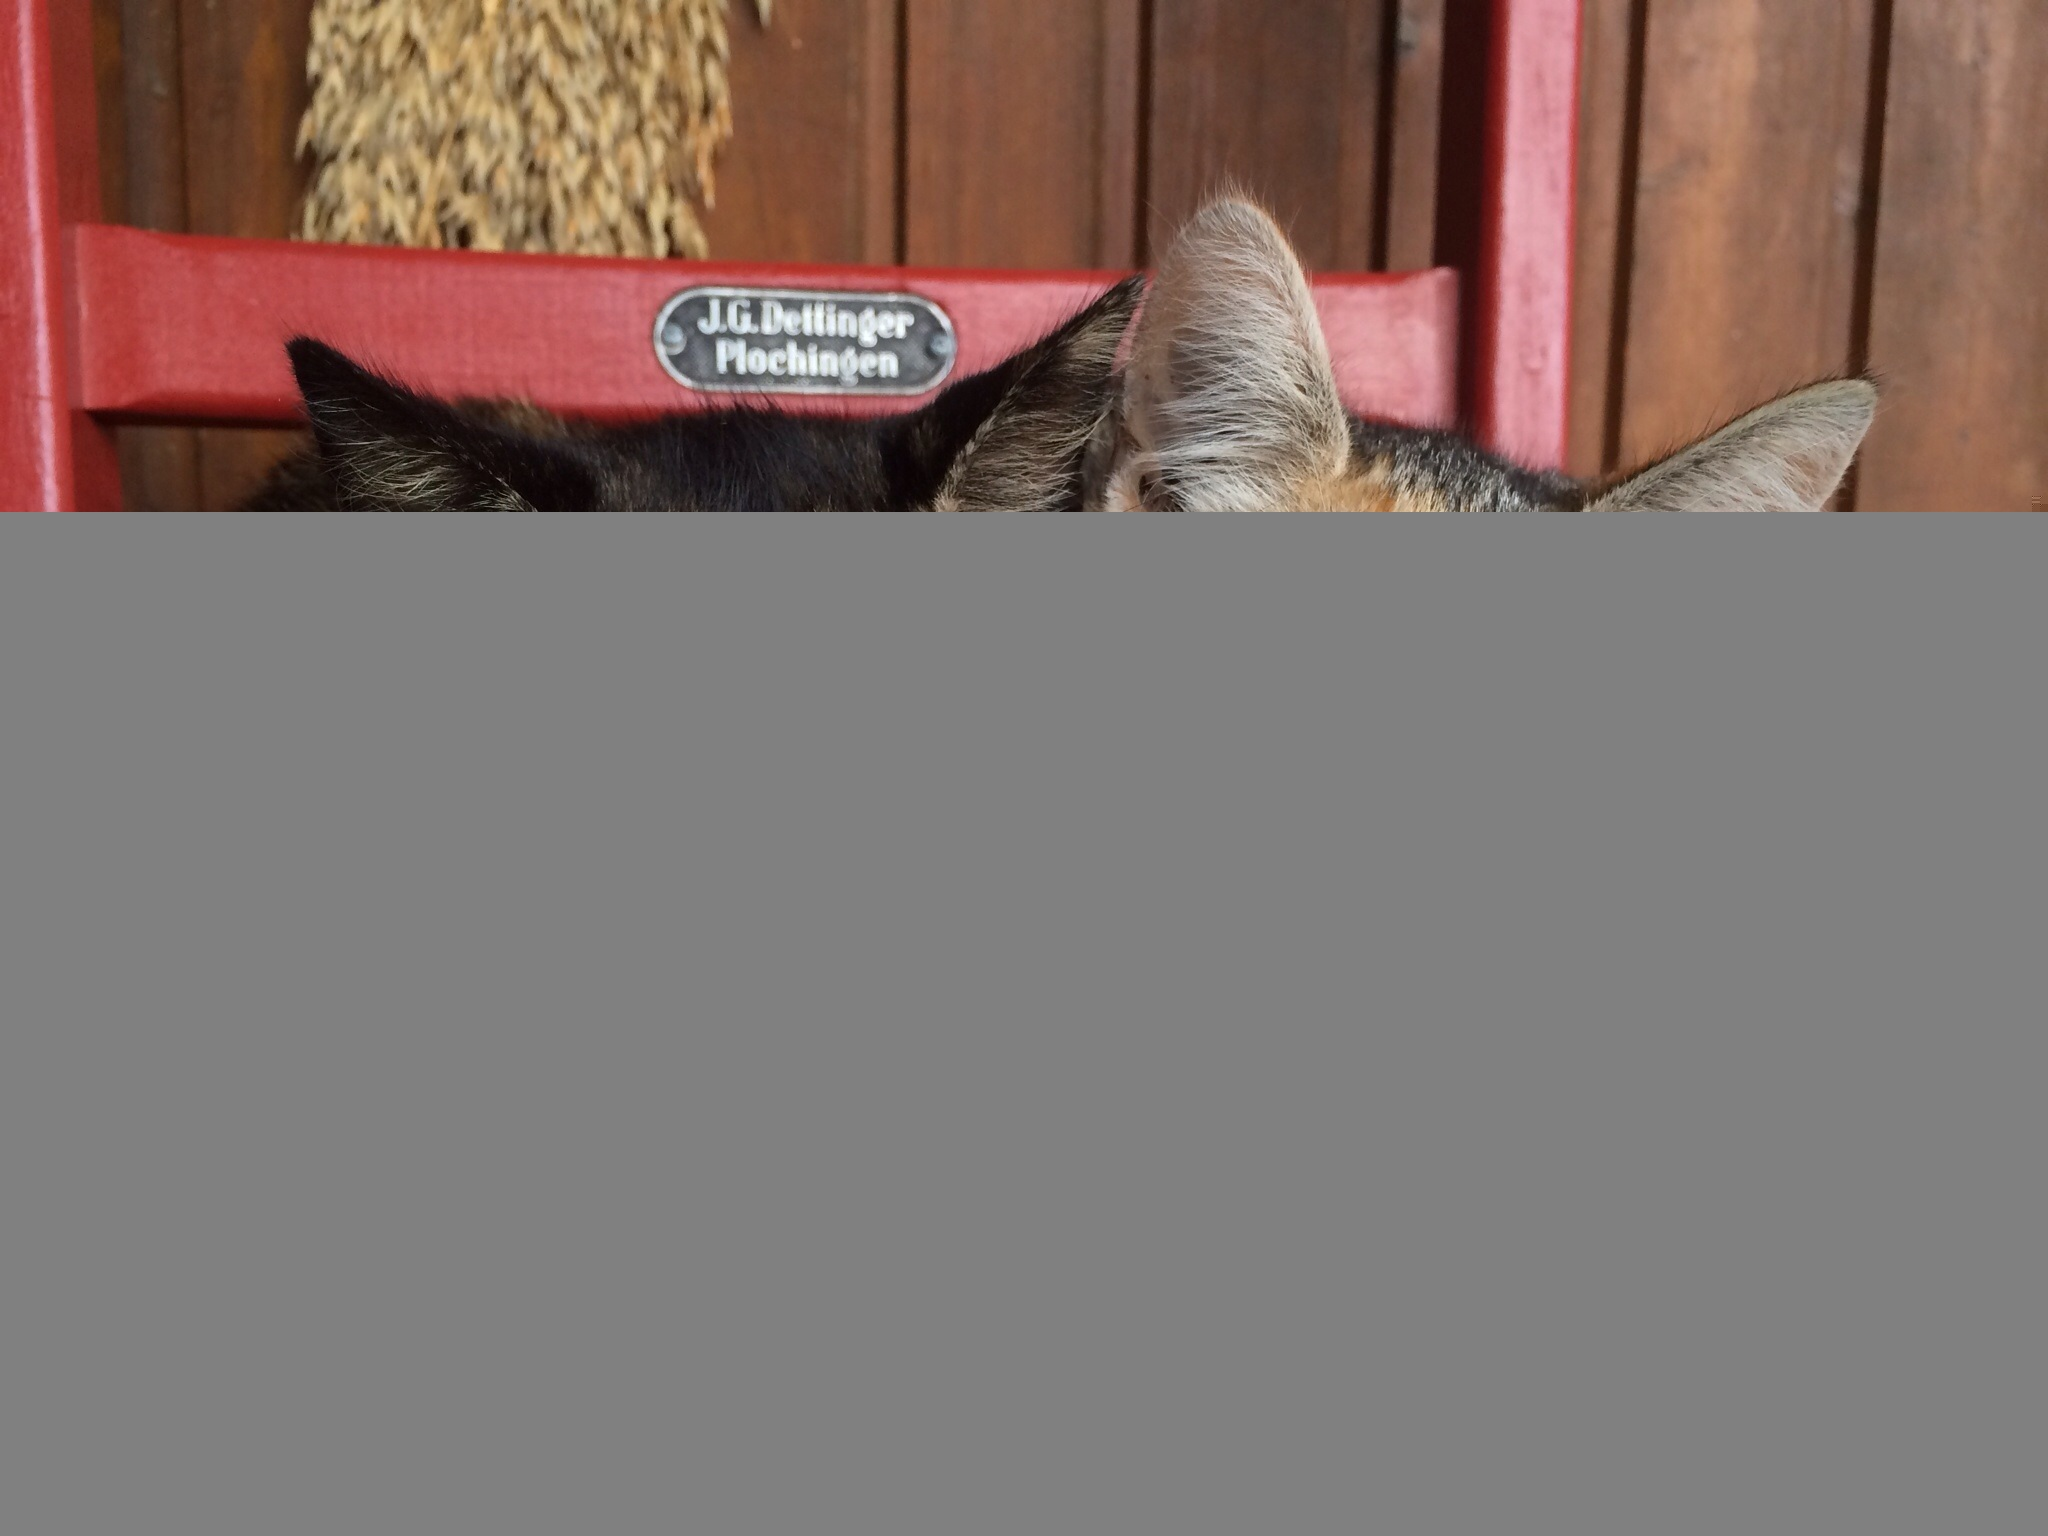
column, cat, metal, material, interior design, product, friends, animals, domestic cat, dear